Freedom Road Socialist Organization

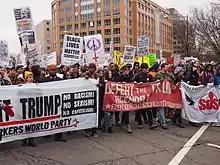
FRSO and new SDS protesters in January 2017 at DisruptJ20

FRSO is a Marxist–Leninist and democratic centralist organization.